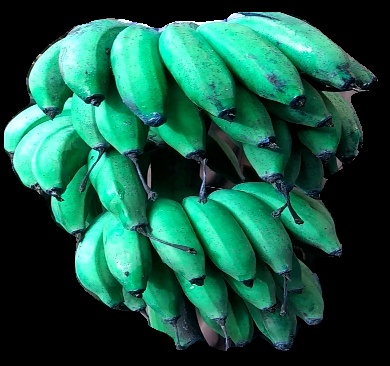
Variety: rasbale
Grade: grade3